Tatrinote

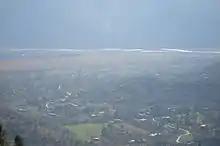

Tatrinote is located at latitude 33° 45' 14.27" N, longitude 74° 0'10.06"E and an elevation of 2930 feet. Tatrinote is approximately 8 km from the Poonch city, Indian Kashmir and 157 km from Islamabad, Pakistan. It is in a narrow valley with the River Poonch running besides it, and sits in the foothill of Pir Panjal Range.